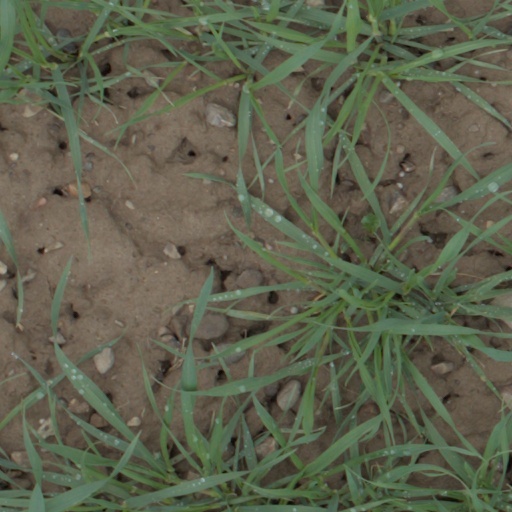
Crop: wheat